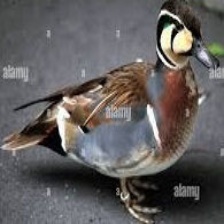
Species: BAIKAL TEAL
Scientific name: ANAS FORMOSA
ImageNet parent category: drake